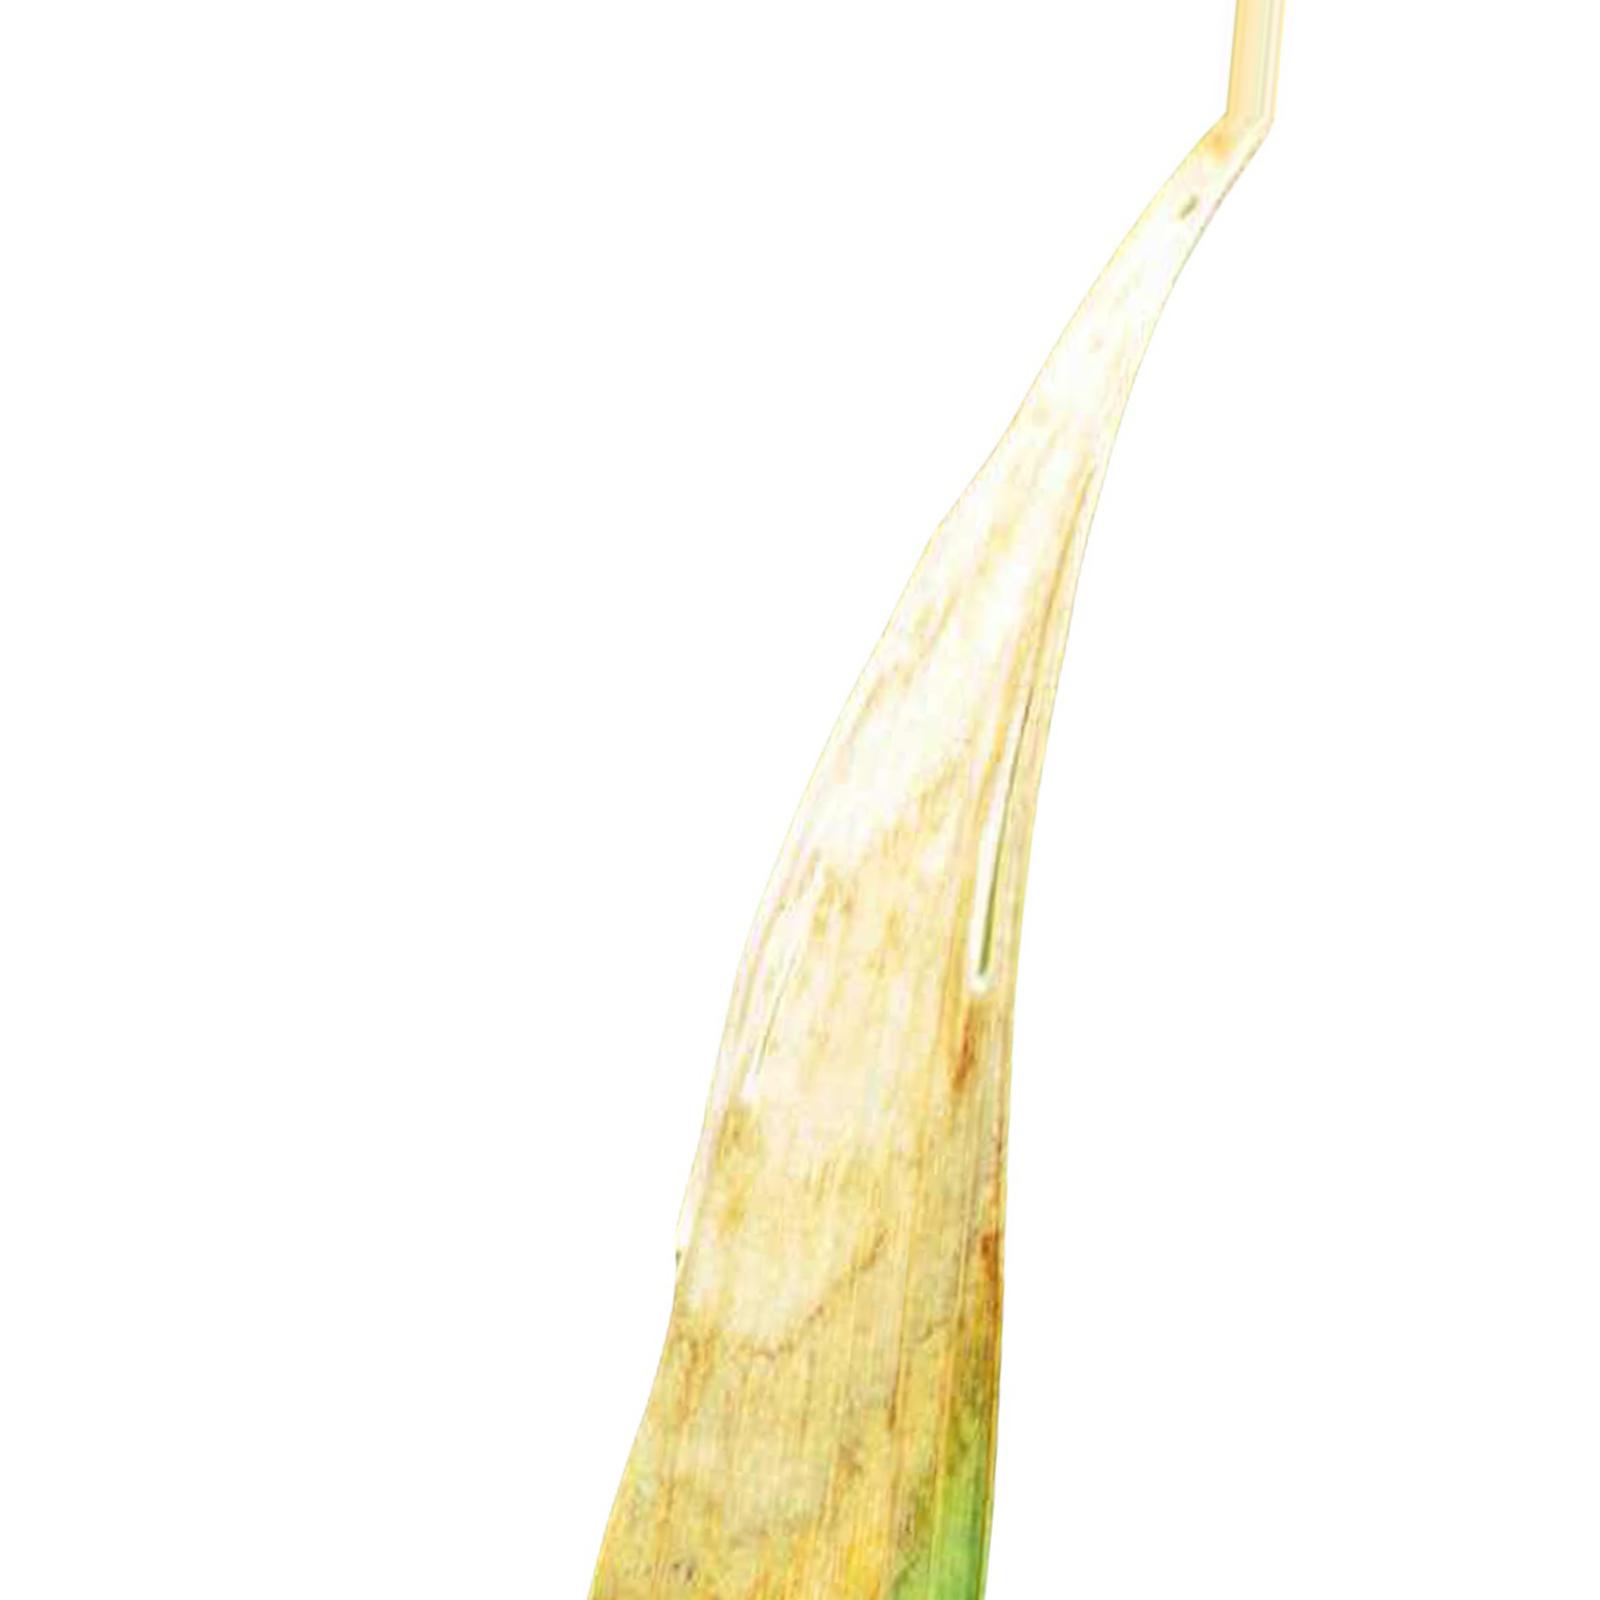
Nhãn: Bệnh Cháy lá ( Leaf scald )